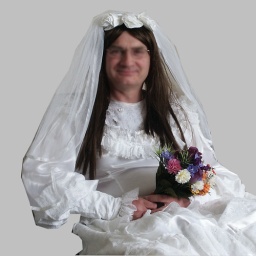
And one more of me in my beautiful white satin wedding dress